Wrocław Stadium

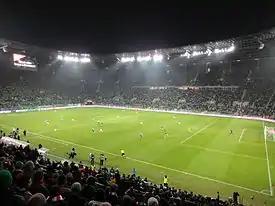
match between Śląsk Wrocław - Wisła Kraków

The teams' zone is located on Level 0 in the western part of the stadium. Identical facilities for both teams are equipped with locker rooms, massage rooms, showers, toilets, coach rooms and warm-up areas. The media zone is located in the upper section of the western stand. Each seat meets FIFA/UEFA requirements and is equipped with power, telephone, internet and TV connections. Some seats have a foldable desktop. Seats for commentators have revolving chairs. Section for visitor supporters is located in the south east stadium corner, marked as “Sektor X” and has a capacity of 3439 seats.